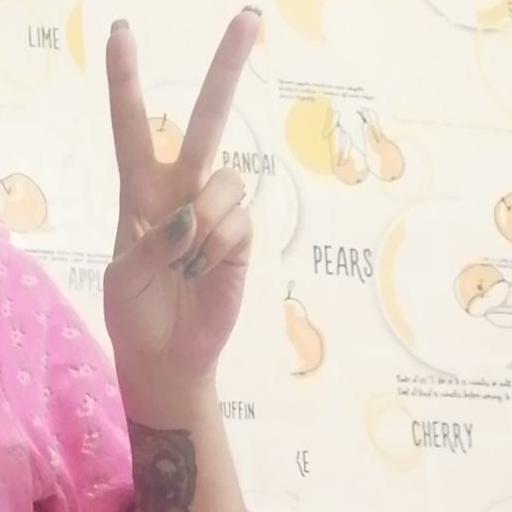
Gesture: peace